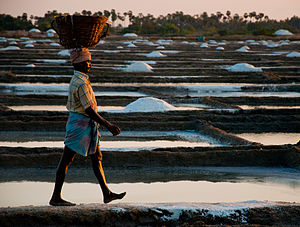
Natriumklorid / Fremstilling
Saltarbejder i Tamil Nadu
Natriumklorid er det kemiske navn for det, som vi kalder salt. Salt som bruges i husholdningen, primært salt til madlavning. Ordet salt brugt om natriumklorid er lidt misvisende, fordi det i fagterminologien bruges om en hel gruppe af kemiske forbindelser kaldet salte, hvoraf det stof man i køkkenet omtaler som "salt", blot er ét enkelt "medlem". Natriumklorid er en ionforbindelse.